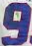
Number: 9